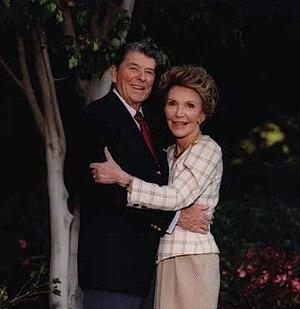
Ronald Wilson Reagan /ˈɹɑnəld ˈɹeɪɡən/, né le 6 février 1911 à Tampico et mort le 5 juin 2004 à Los Angeles, est un acteur et homme d'État américain, président des États-Unis du 20 janvier 1981 au 20 janvier 1989.